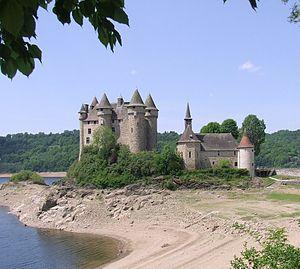
Le château de Val